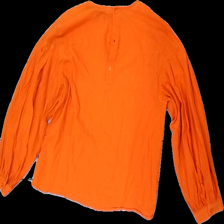
View: back
Type: Blouse
Category: Children
Brand: Not in the list
Brand text on label: Weekday
Colors: Orange
Material: 100% Cotton
Cut: C-collar
Size: XS
Season: All
Damage location: top center
Price range: 50-100
Recommended usage: Reuse